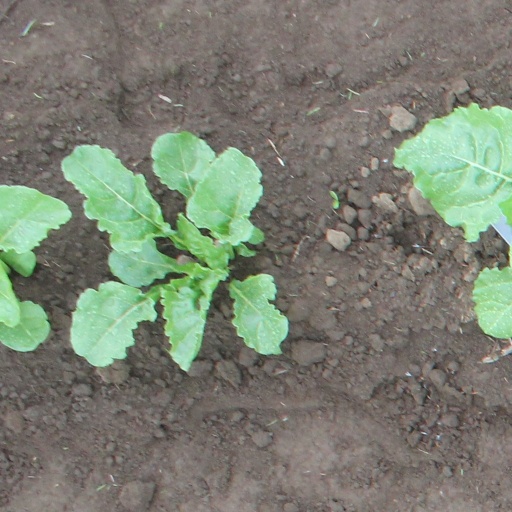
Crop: sugar beet